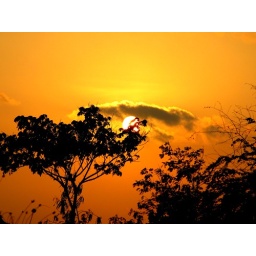
the great big orange in the sky